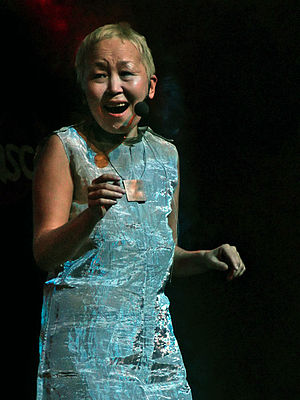
Sajnkho Namtjylak
Sajnkho Namtjylak, 2004
"Sajnkho Namtjylak er en russisk sanger fra Tuva, den lille autonome republik på grænsen til Mongoliet. Hun er kendt for at synge strubesang fra sin hjemegn, den såkaldte ""chöömij"".